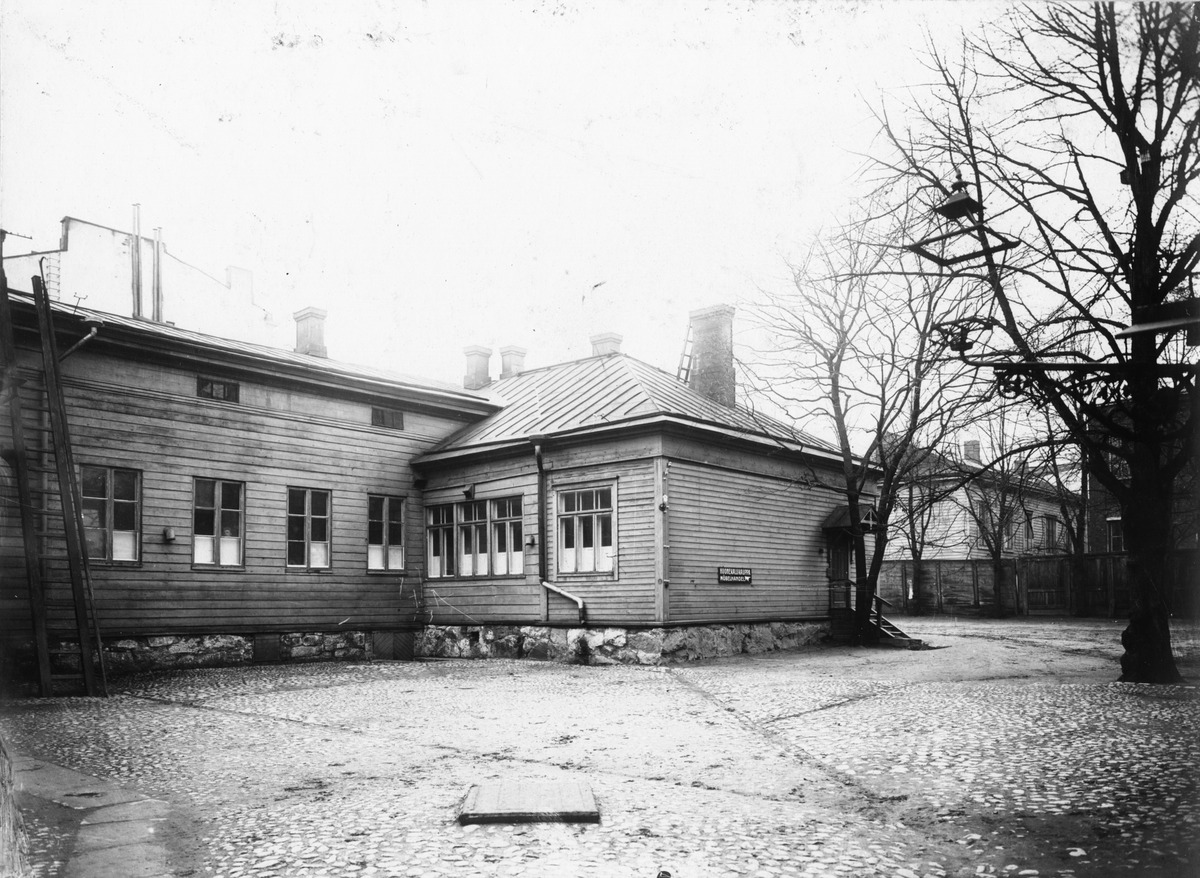
Bulevardi 7, 9
sisällön kuvaus: Bulevardi 7, 9. Pihakuva. mustavalkoinen
Kuvaaja: Brander, Signe, valokuvaaja
Ajankohta: kuvausaika 1913
Paikka: Suomi, Uusimaa, Helsinki, Kamppi Helsinki, Bulevardi 7, 9
Aiheet: puurakennukset, päällysteet, kivirakenteet, pihat, huonekaluliikkeet